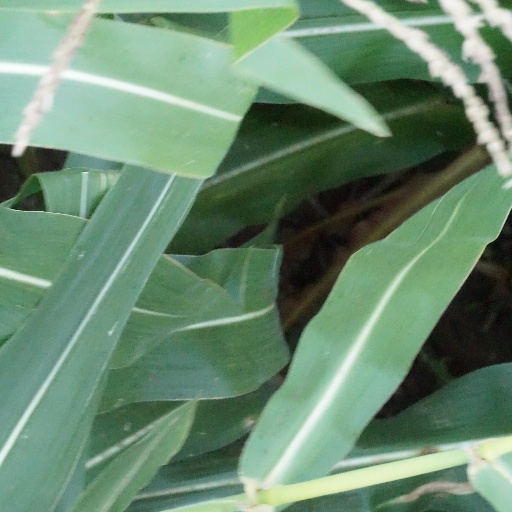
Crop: maize; corn